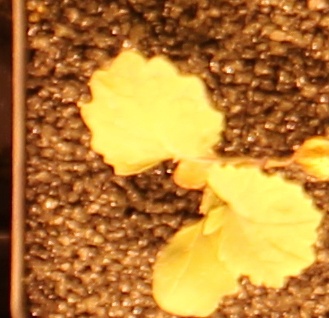
Label: Canola